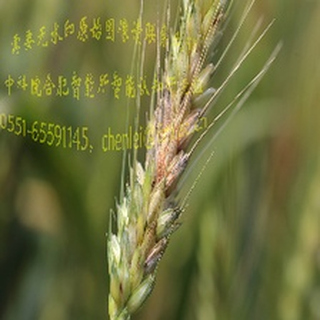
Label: wheat_fusarium_head_blight